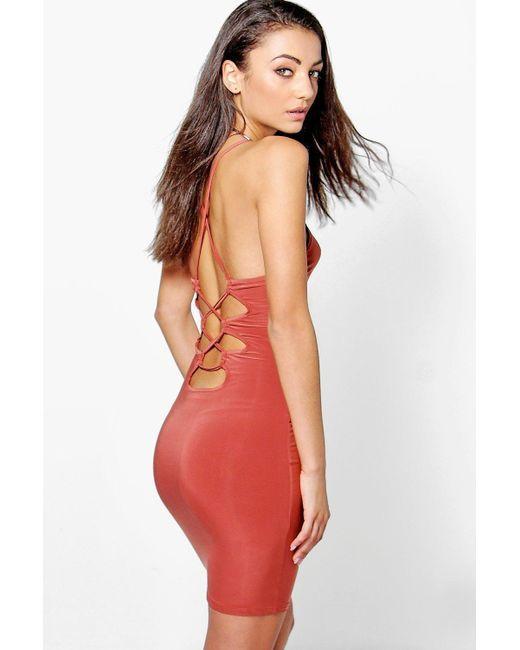
Slim Fit Party Wear Midikleid für Damen